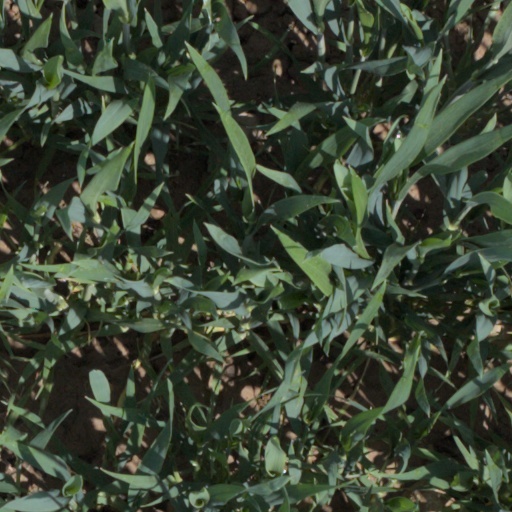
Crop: wheat